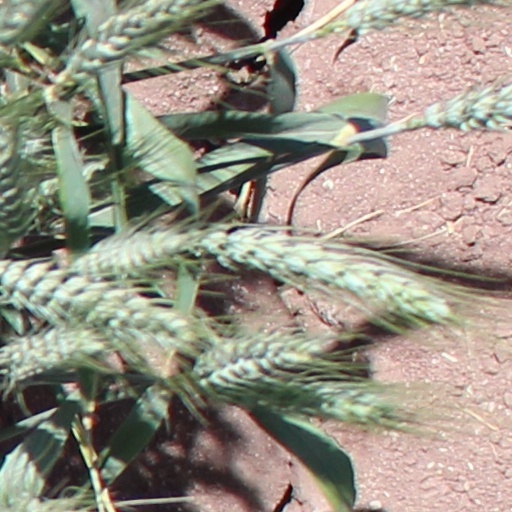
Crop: wheat